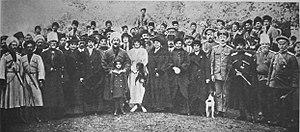
Le Miroir N°_127, page_15_le_général_Baratoff, au-dessus de la croix en photographie à Kazvin. فارسی: ژنرال باراتوف در قزوین ؛ کتاب آینه صفحه ۱۲۷